Cycling in Cardiff

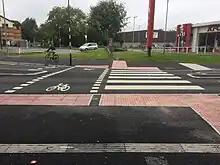
A raised table crossing, part of the Llys Tal-Y-Bont Cycleway.

Pedal Power is a charity with their main bike centre in Pontcanna offering cycle hire facilities. Cycle training and cycle assessments are also available.